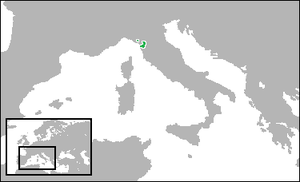
Hertugdømmet Lucca
Luccas geografiske placering
Hertugdømmet Lucca var et lille hertugdømme i det nordlige Italien, som eksisterede fra 1815 til 1847. Det blev oprettet efter Wienerkongressen, som kompensation til Huset Bourbon-Parma for deres tab af Hertugdømmet Parma, som var blevet givet til Maria Louise af Østrig.